Königsberg State and University Library

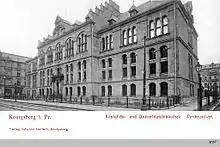
The Royal and University Library in Mitteltragheim,

The Königsberg State and University Library was a combined state library and academic library in Königsberg, East Prussia, Germany. It was one of the most prestigious libraries of the eastern German "Sprachraum", comparable only to the in Breslau in Silesia of then southeastern Germany (now Wrocław in Poland). Königsberg University's developed since the 16th century out of several smaller libraries. It was destroyed in 1944 during World War II in the invasion by the Soviet Union after which the city was occupied and renamed Kaliningrad.